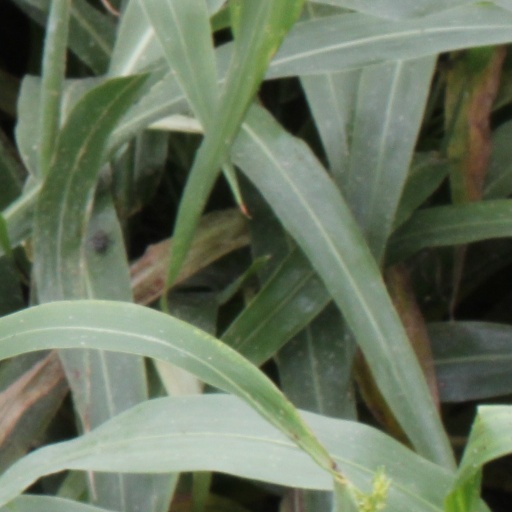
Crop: sorghum